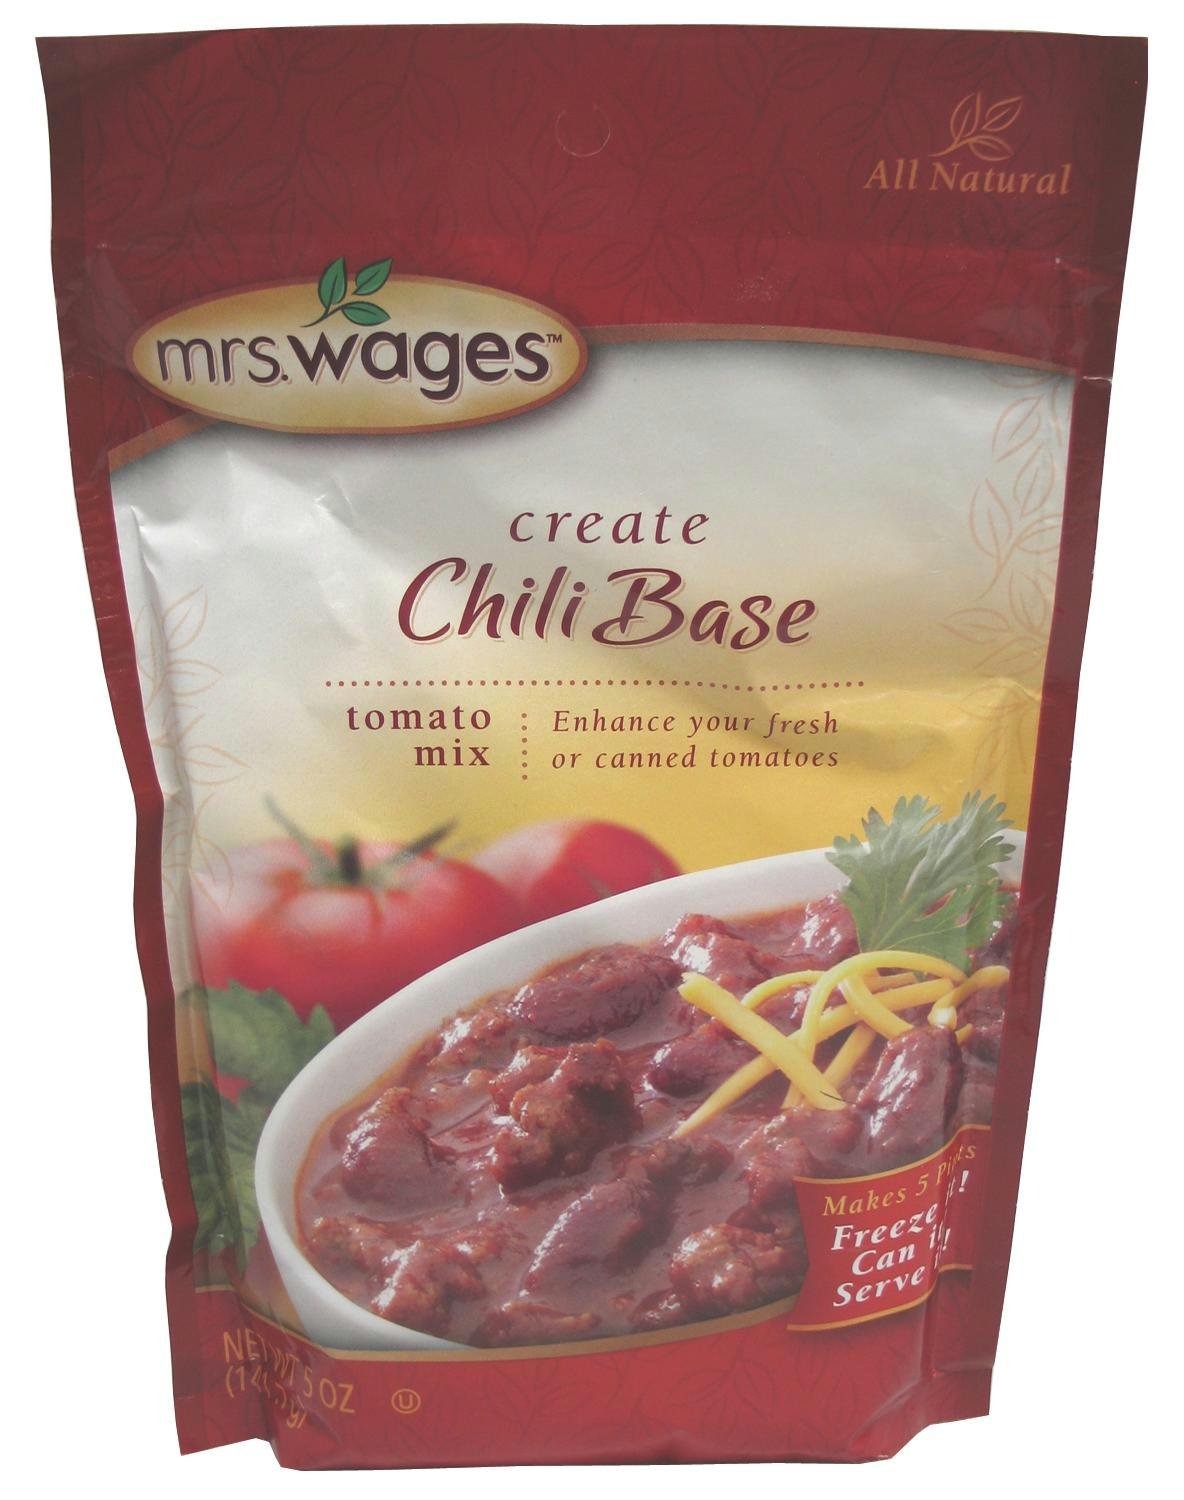
Item Name: Mrs. Wages Chili Base Tomato Mix (5-Ounce Package)
Bullet Point 1: Use this mix, containing just the right spices, with fresh or canned tomatoes or tomato paste, ...
Bullet Point 2: 5 ounce/141.7 gram package (yields 5 pints)
Value: 5.0
Unit: Fl Oz

Price: 7.645